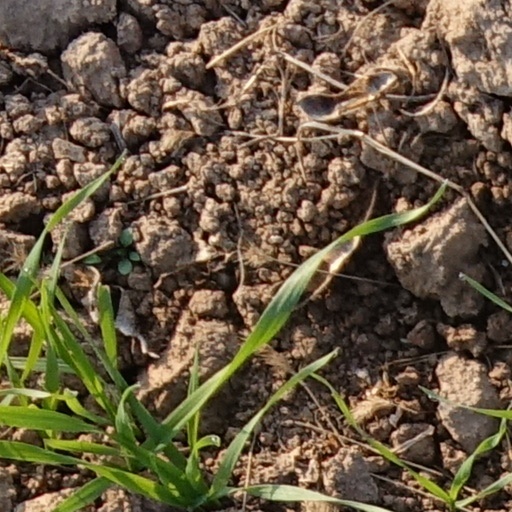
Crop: wheat